Lunar IceCube

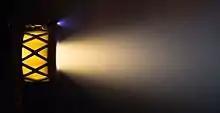
Iodine BIT-3 (Busek Ion Thruster) in operation

The tiny CubeSat spacecraft will make use of a miniature electric RF ion engine system based on Busek's 3 centimeter RF ion thruster, also known as BIT-3. It utilizes a solid iodine propellant and an inductively-coupled plasma system that produces 1.1 mN thrust and 2800 seconds specific impulse from approximately 50 watts total input power. It will also use this engine for capture into lunar orbit, and orbit adjustments. It is estimated the spacecraft will take about 3 months to reach the Moon.